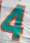
Number: 4